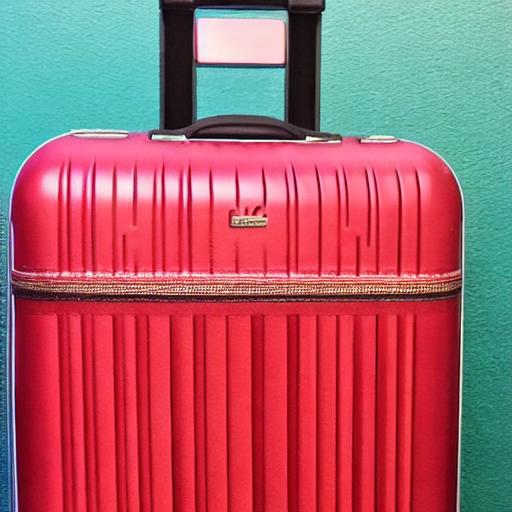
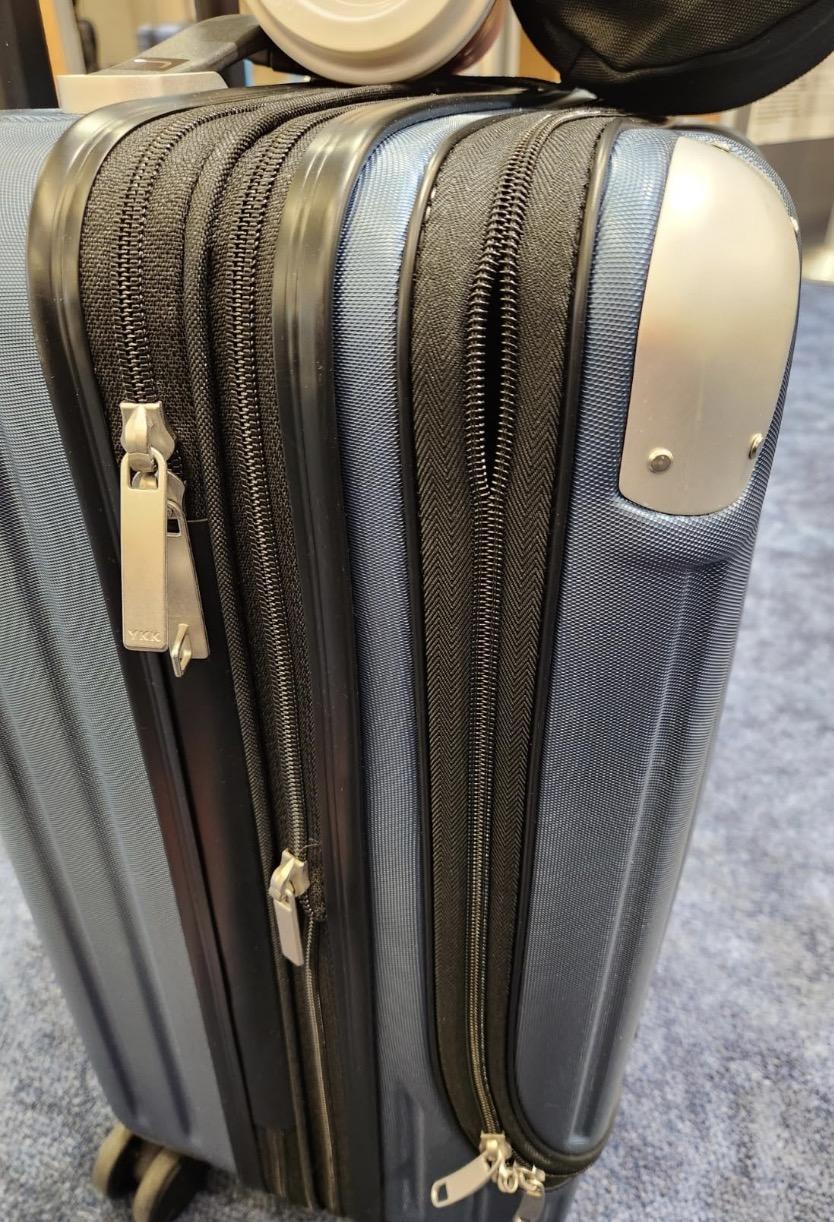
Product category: items_tea
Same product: no